Greater India

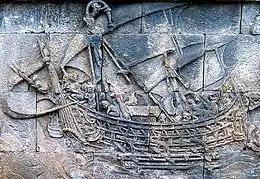
A Borobudur ship from the 8th century, a large native outrigger trading vessels, possibly of the Sailendra and Srivijaya thalassocracies

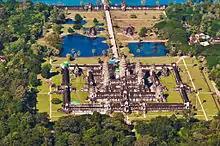
Angkor Wat in Cambodia is the largest Hindu temple in the world

Indianization is different from direct colonialism in that these Indianized lands were not inhabited by organizations or state elements from the Indian subcontinent, with exceptions such as the Chola invasions of medieval times. Instead, Indian cultural influence from trade routes and language use slowly permeated through Southeast Asia, making the traditions a part of the region. The interactions between India and Southeast Asia were marked by waves of influence and dominance. At some points, the Indian culture solely found its way into the region, and at other points, the influence was used to take over.